Answer in natural language. Considering the relative positions, is framed mountain landscape photo above or below Statue? Choose between the following options: above or below
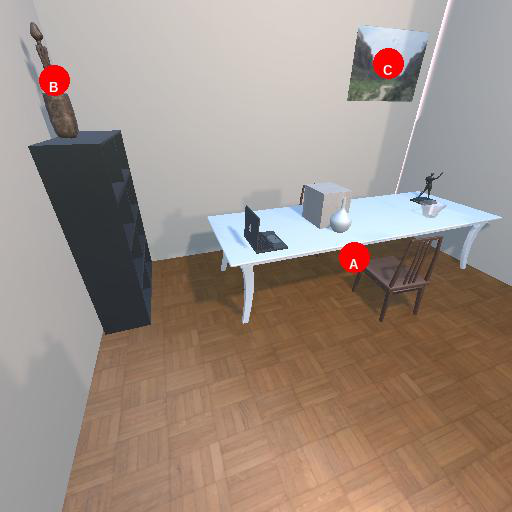
<answer>above</answer>